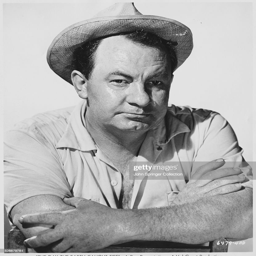
actor as person in the film .